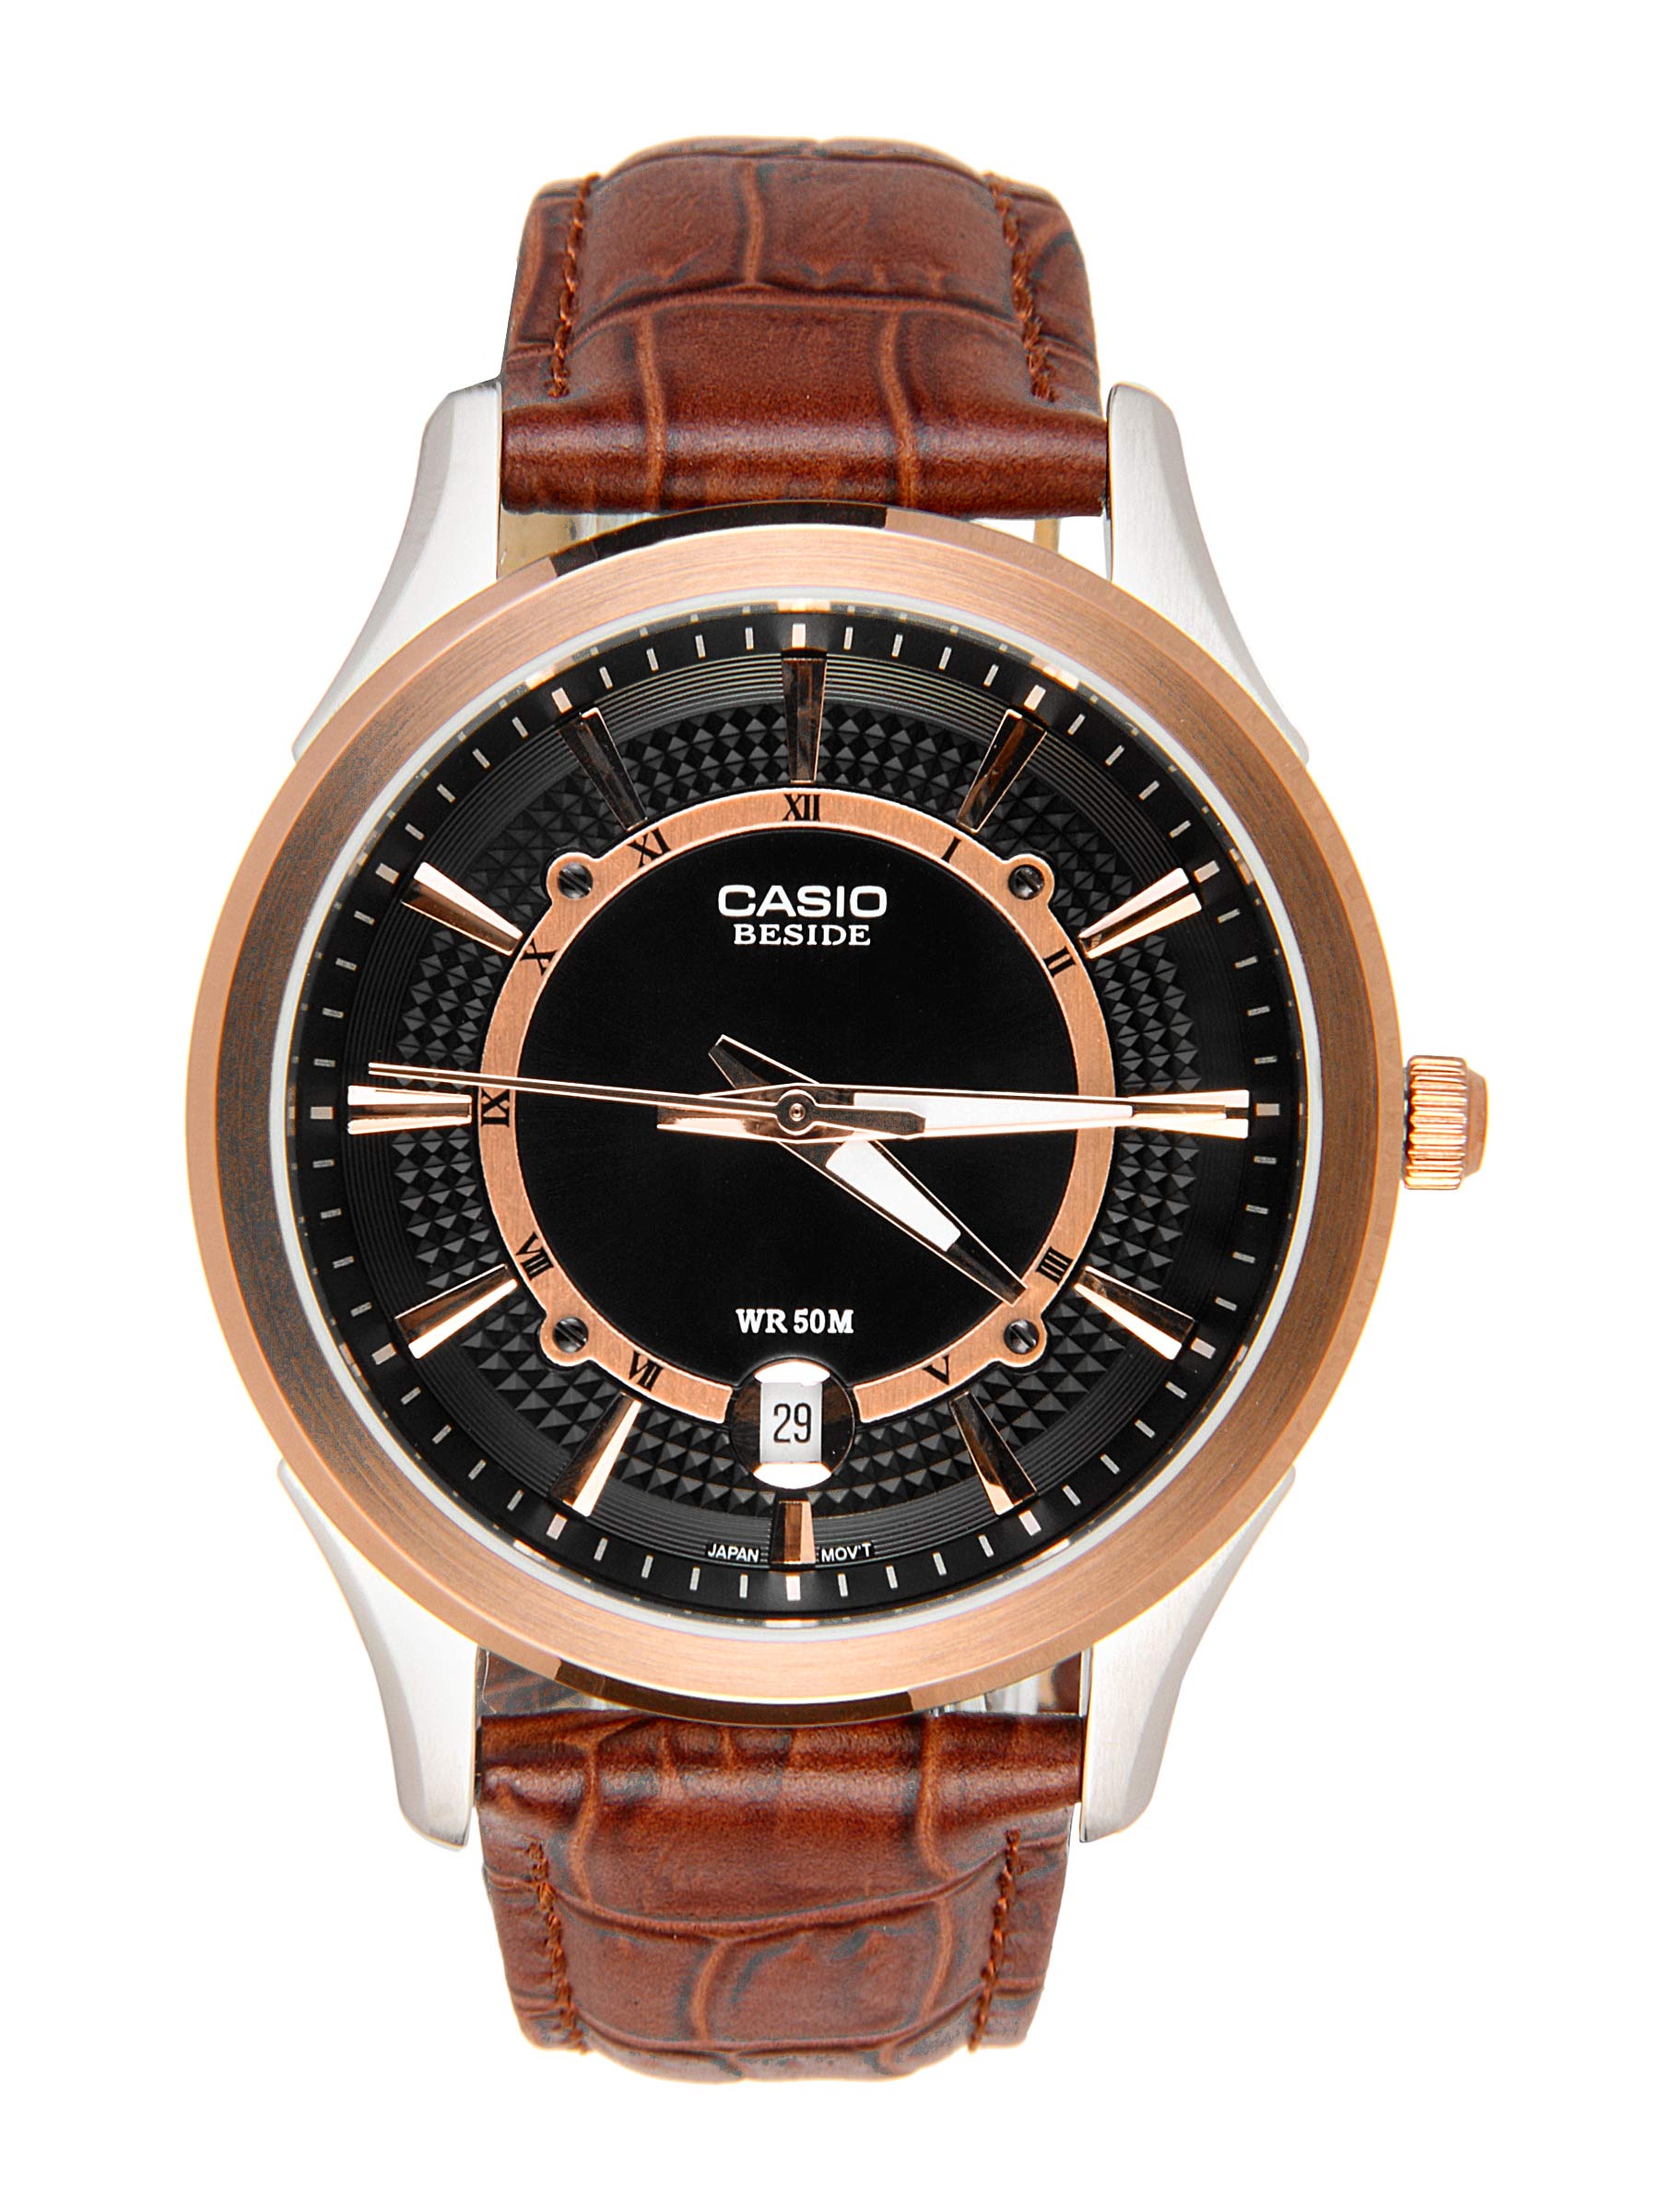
CASIO ENTICER Unisex Black Dial Watch BS113
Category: Accessories / Watches / Watches
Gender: Unisex
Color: Black
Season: Winter 2016
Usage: Casual